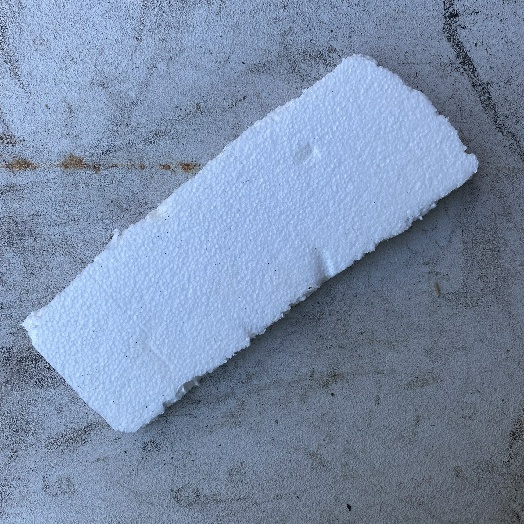
Label: Plastic